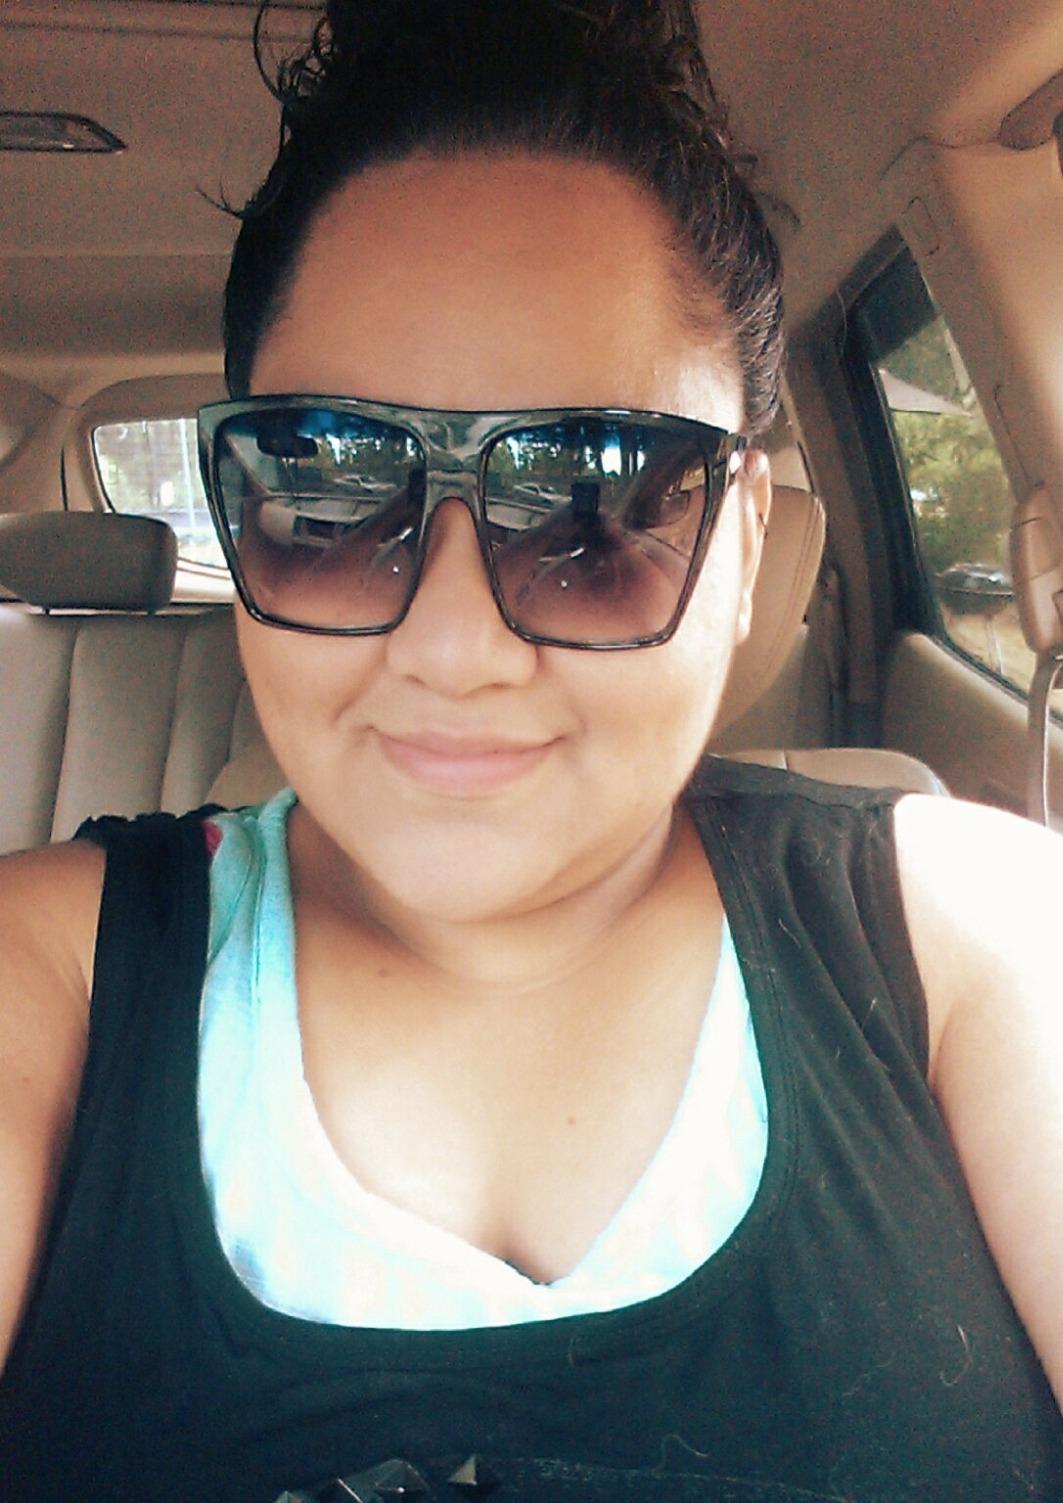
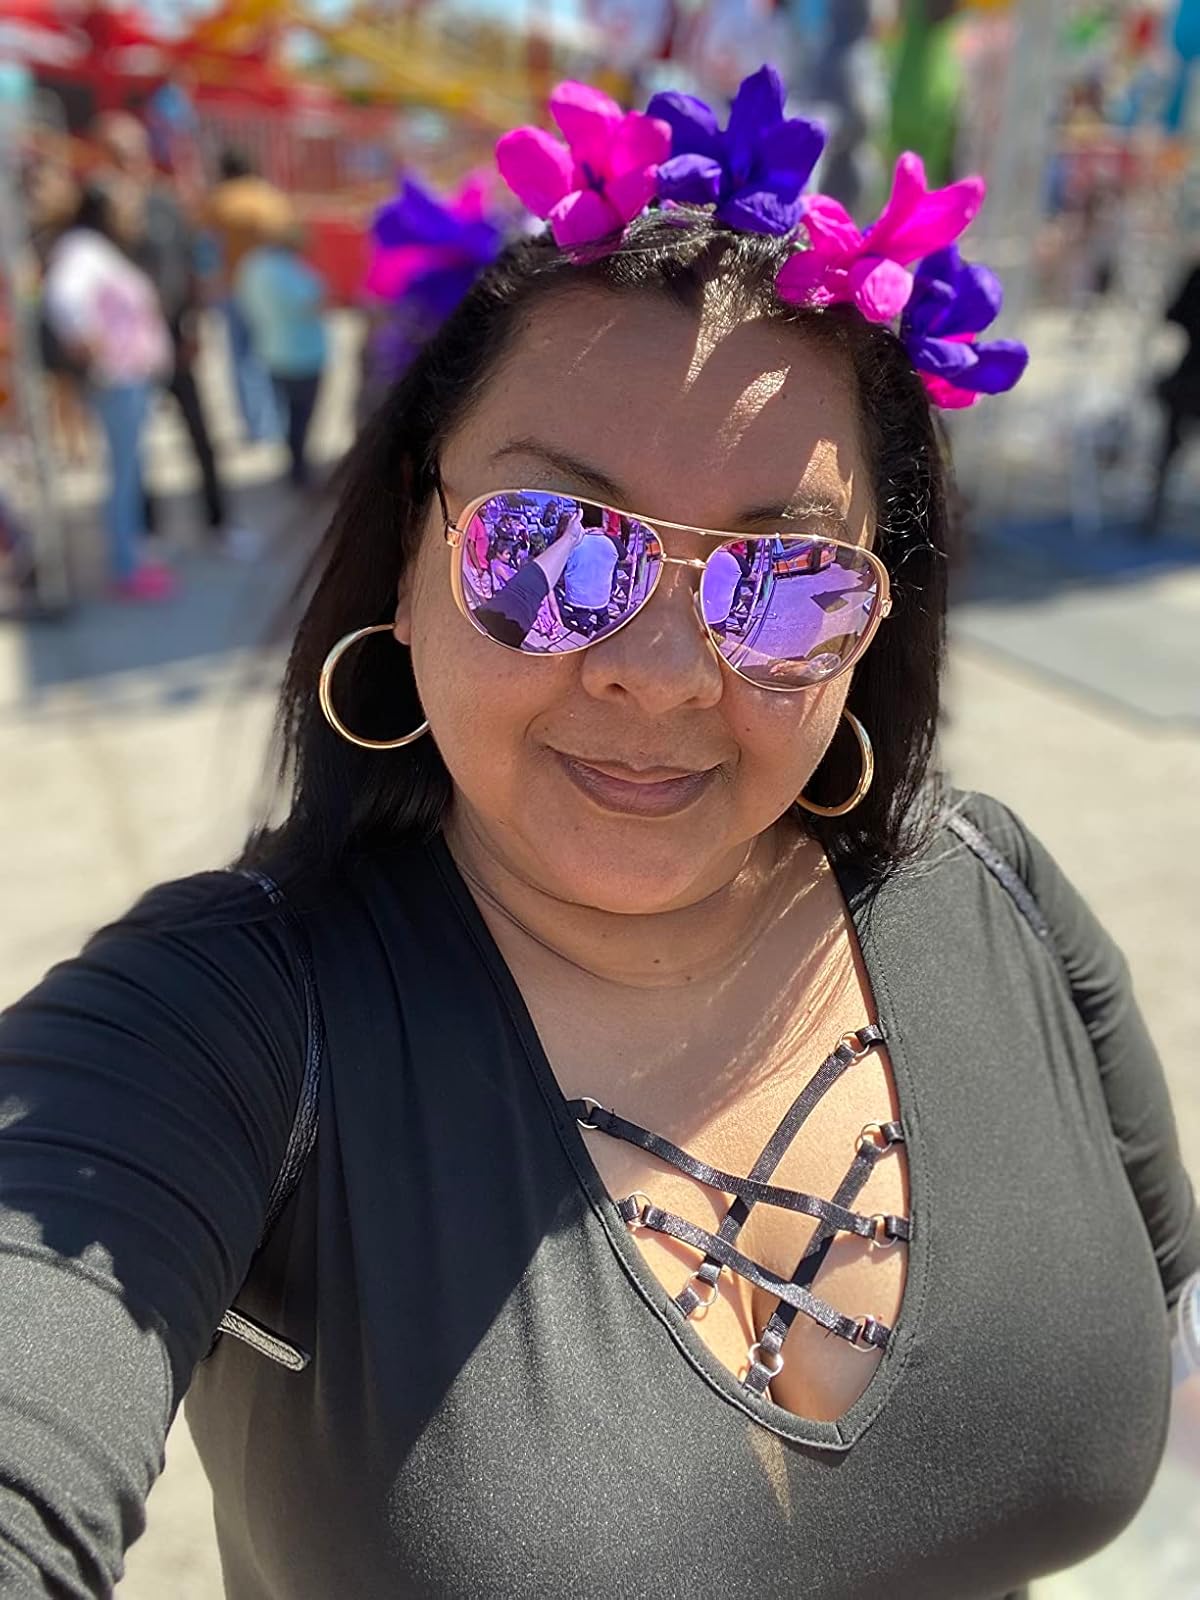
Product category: accessories_sunglasses
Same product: no